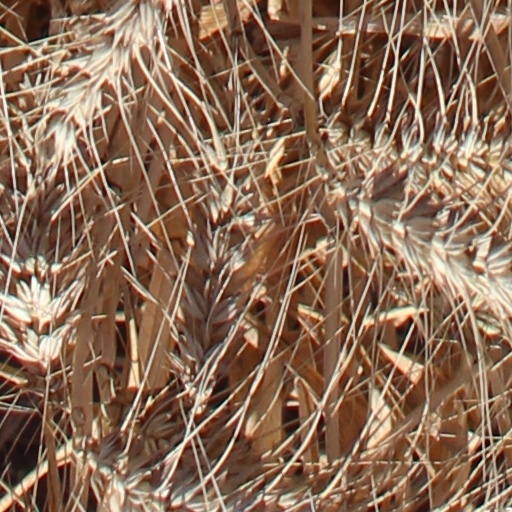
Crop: wheat